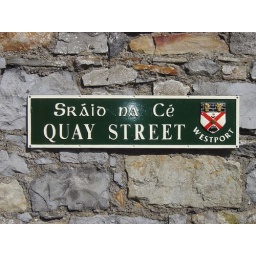
street signs were in English and Gaelic